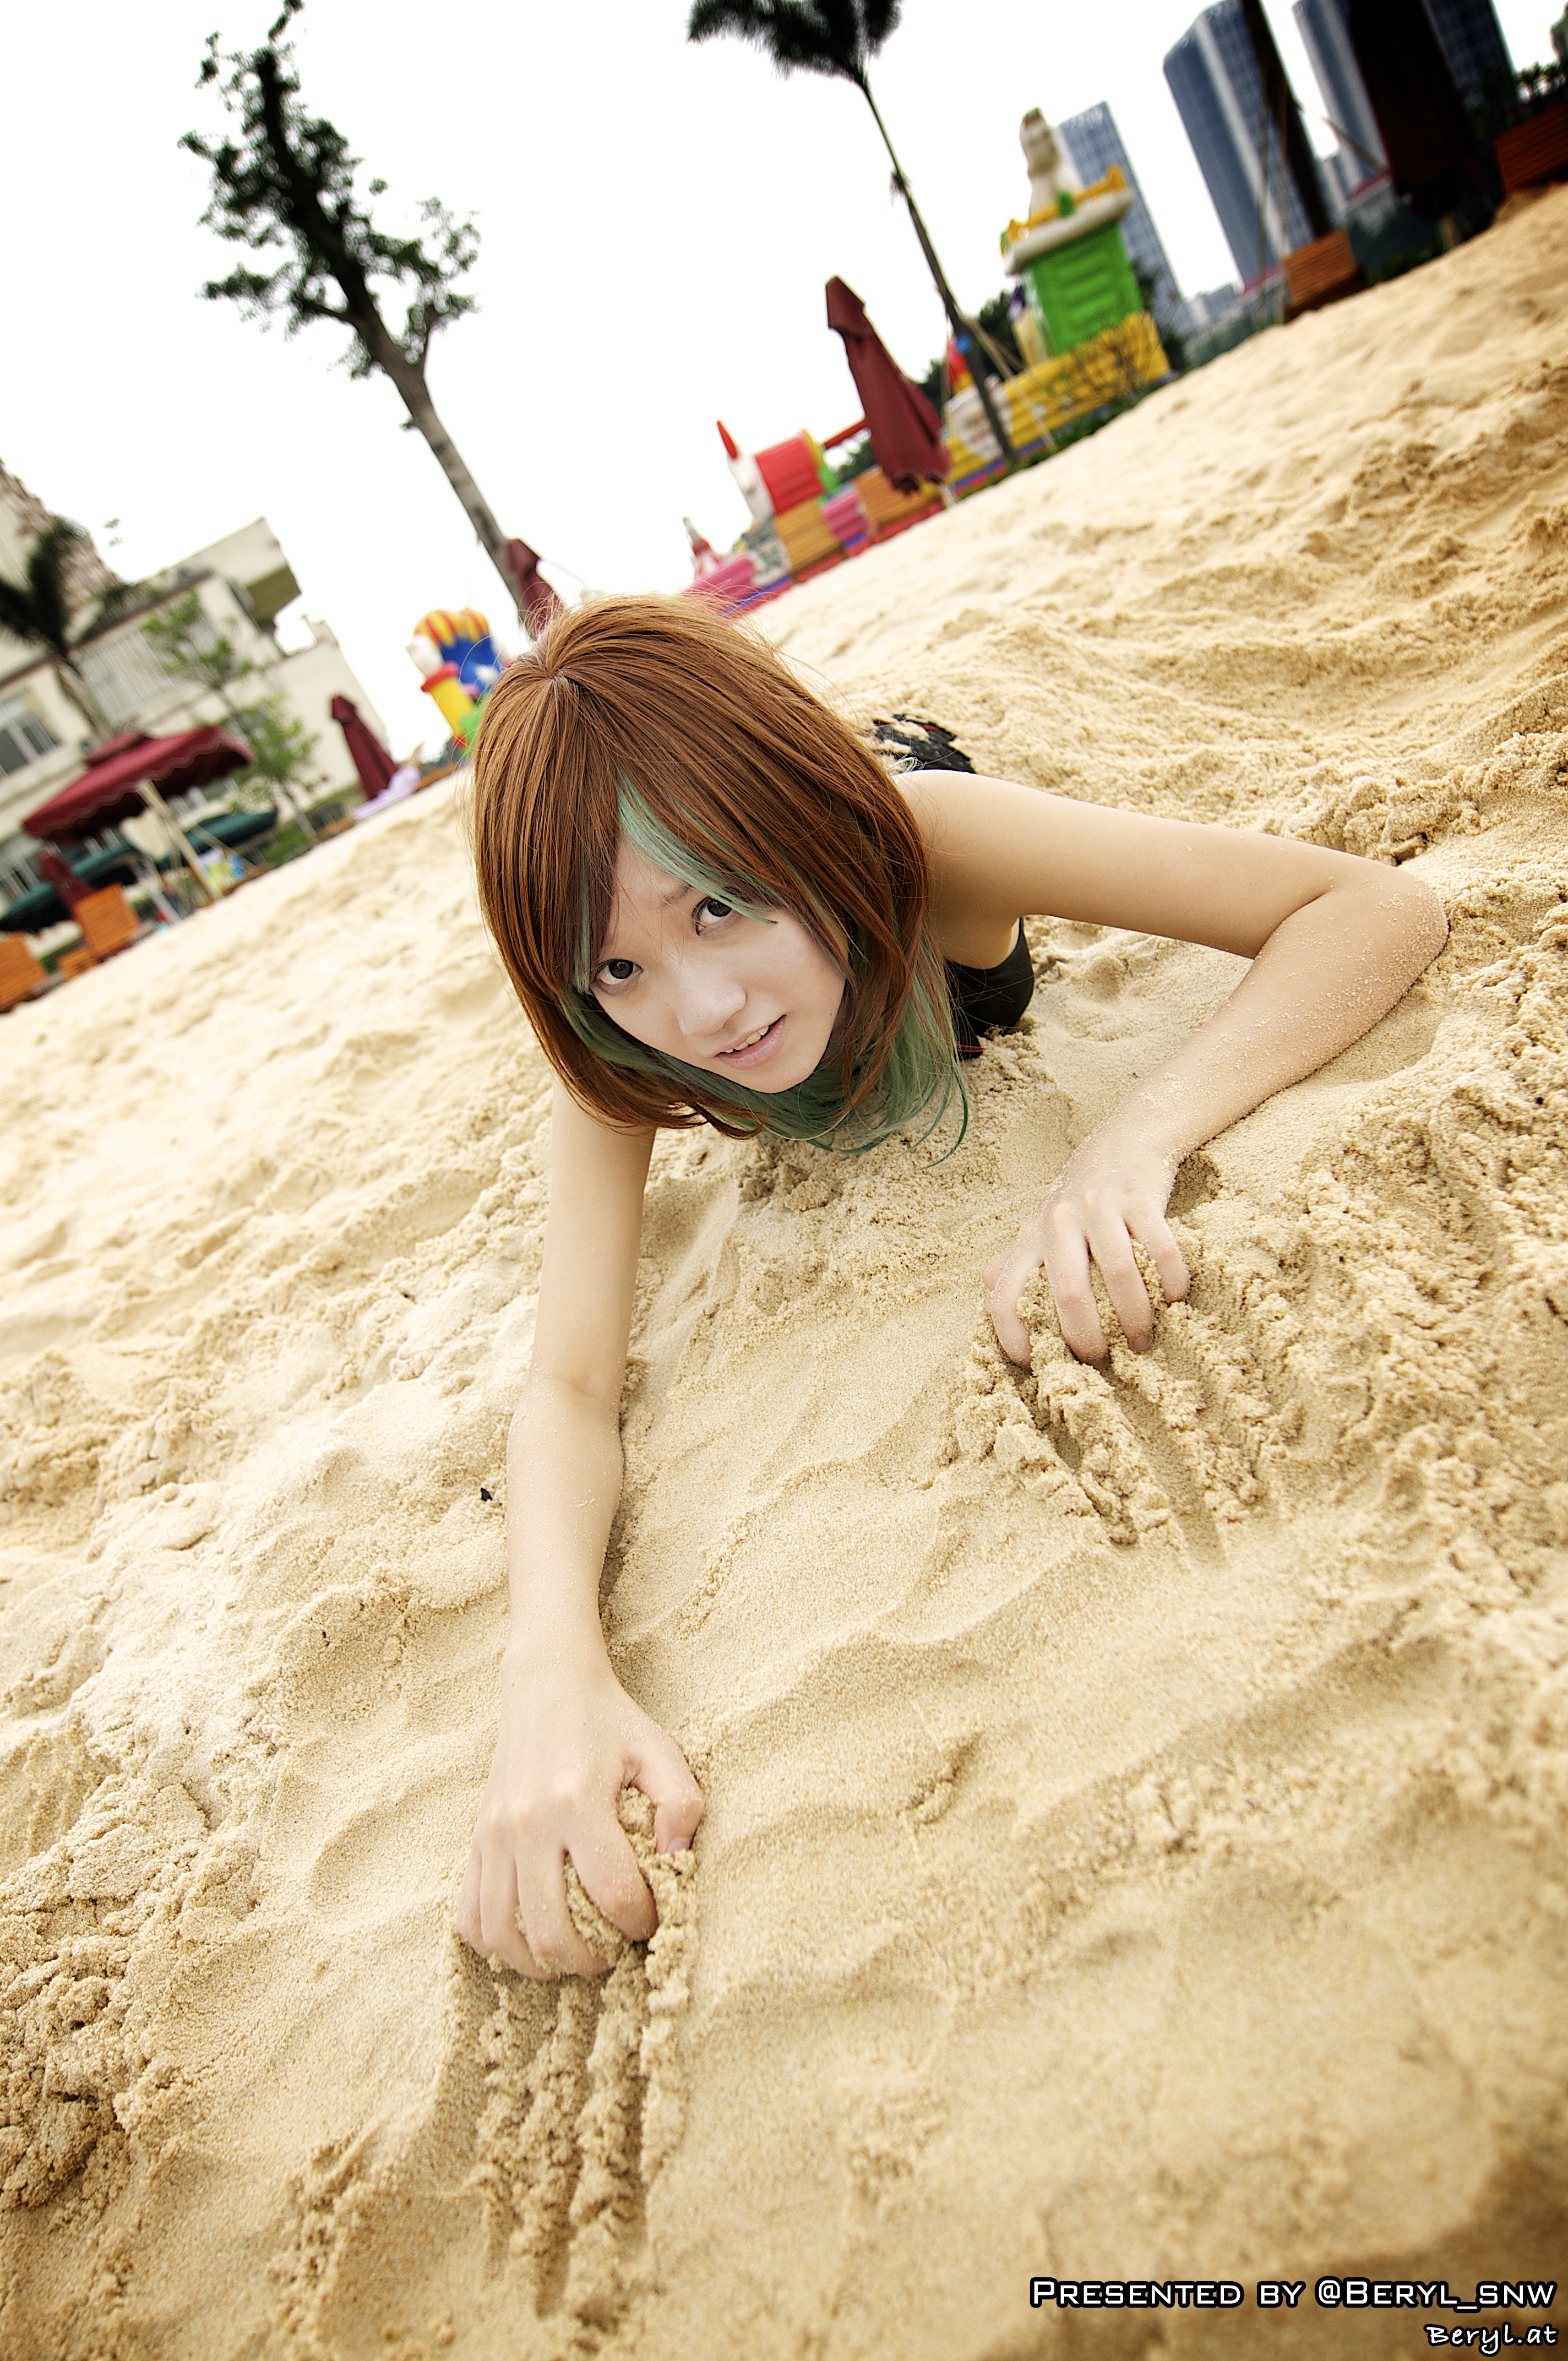
beach, water, sand, suit, girl, sunlight, pool, leg, swim, model, clothing, swimming, swimwear, sunny, girls, skin, beauty, canton, costume, china, guangdong, guangzhou, photo shoot